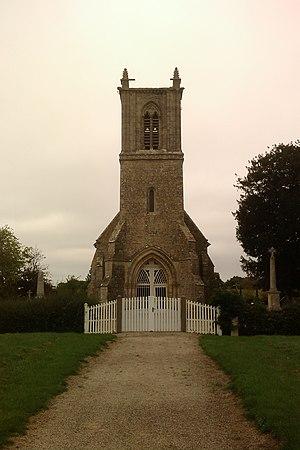
Église Saint-Grégoire le Grand de fr:Catz
Catz est une ancienne commune française, située dans le département de la Manche en région Normandie, peuplée de 140 habitants. Depuis le 1ᵉʳ janvier 2019, elle est une commune déléguée de Carentan-les-Marais.